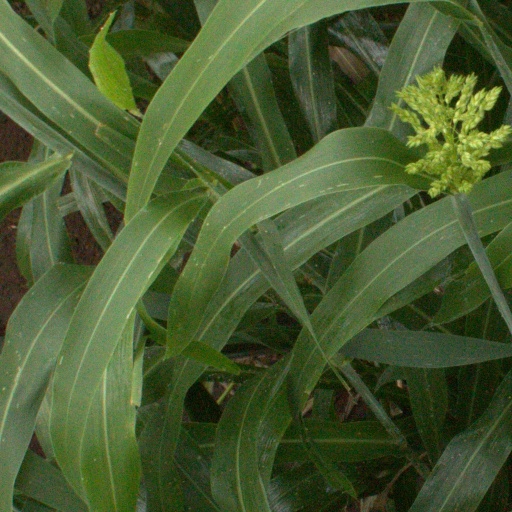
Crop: sorghum